Dalheim Ricciacum

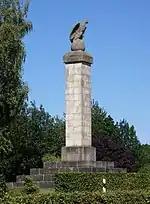
The Dalheim eagle monument

The eagle monument commemorates the old Roman town Ricciacum and is also the symbol of Dalheim. The huge stone blocks forming the solid base of the monument were excavated in the 19th century, not far from their present location. The blocks no doubt date back to Roman times (middle of the 3rd century). They may have been removed from the Roman theatre in order to serve as the foundations of a "burgus" or defensive watchtower. The monument itself was built by the Archaeological Society of Luxembourg. On 28 May 1855, the groundbreaking ceremony was held in the presence of William III of the Netherlands who was also Grand Duke of Luxembourg. The memorial commemorates the presence of the Romans on Dalheim's Petzel plateau. Standing on a globe, the eagle seems to be looking in the direction of Trier while its body is facing Metz, symbolizing the old road from Metz to Trier.